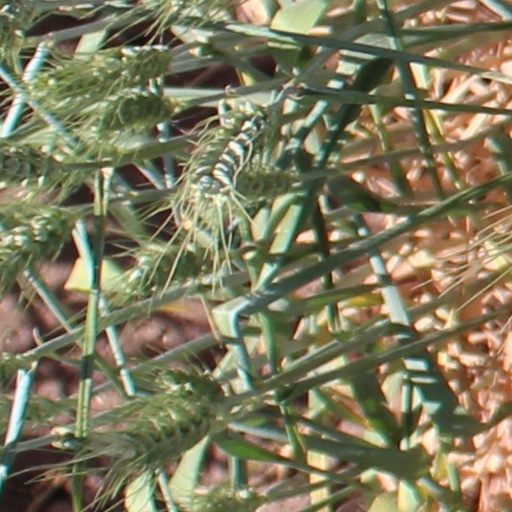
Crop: wheat